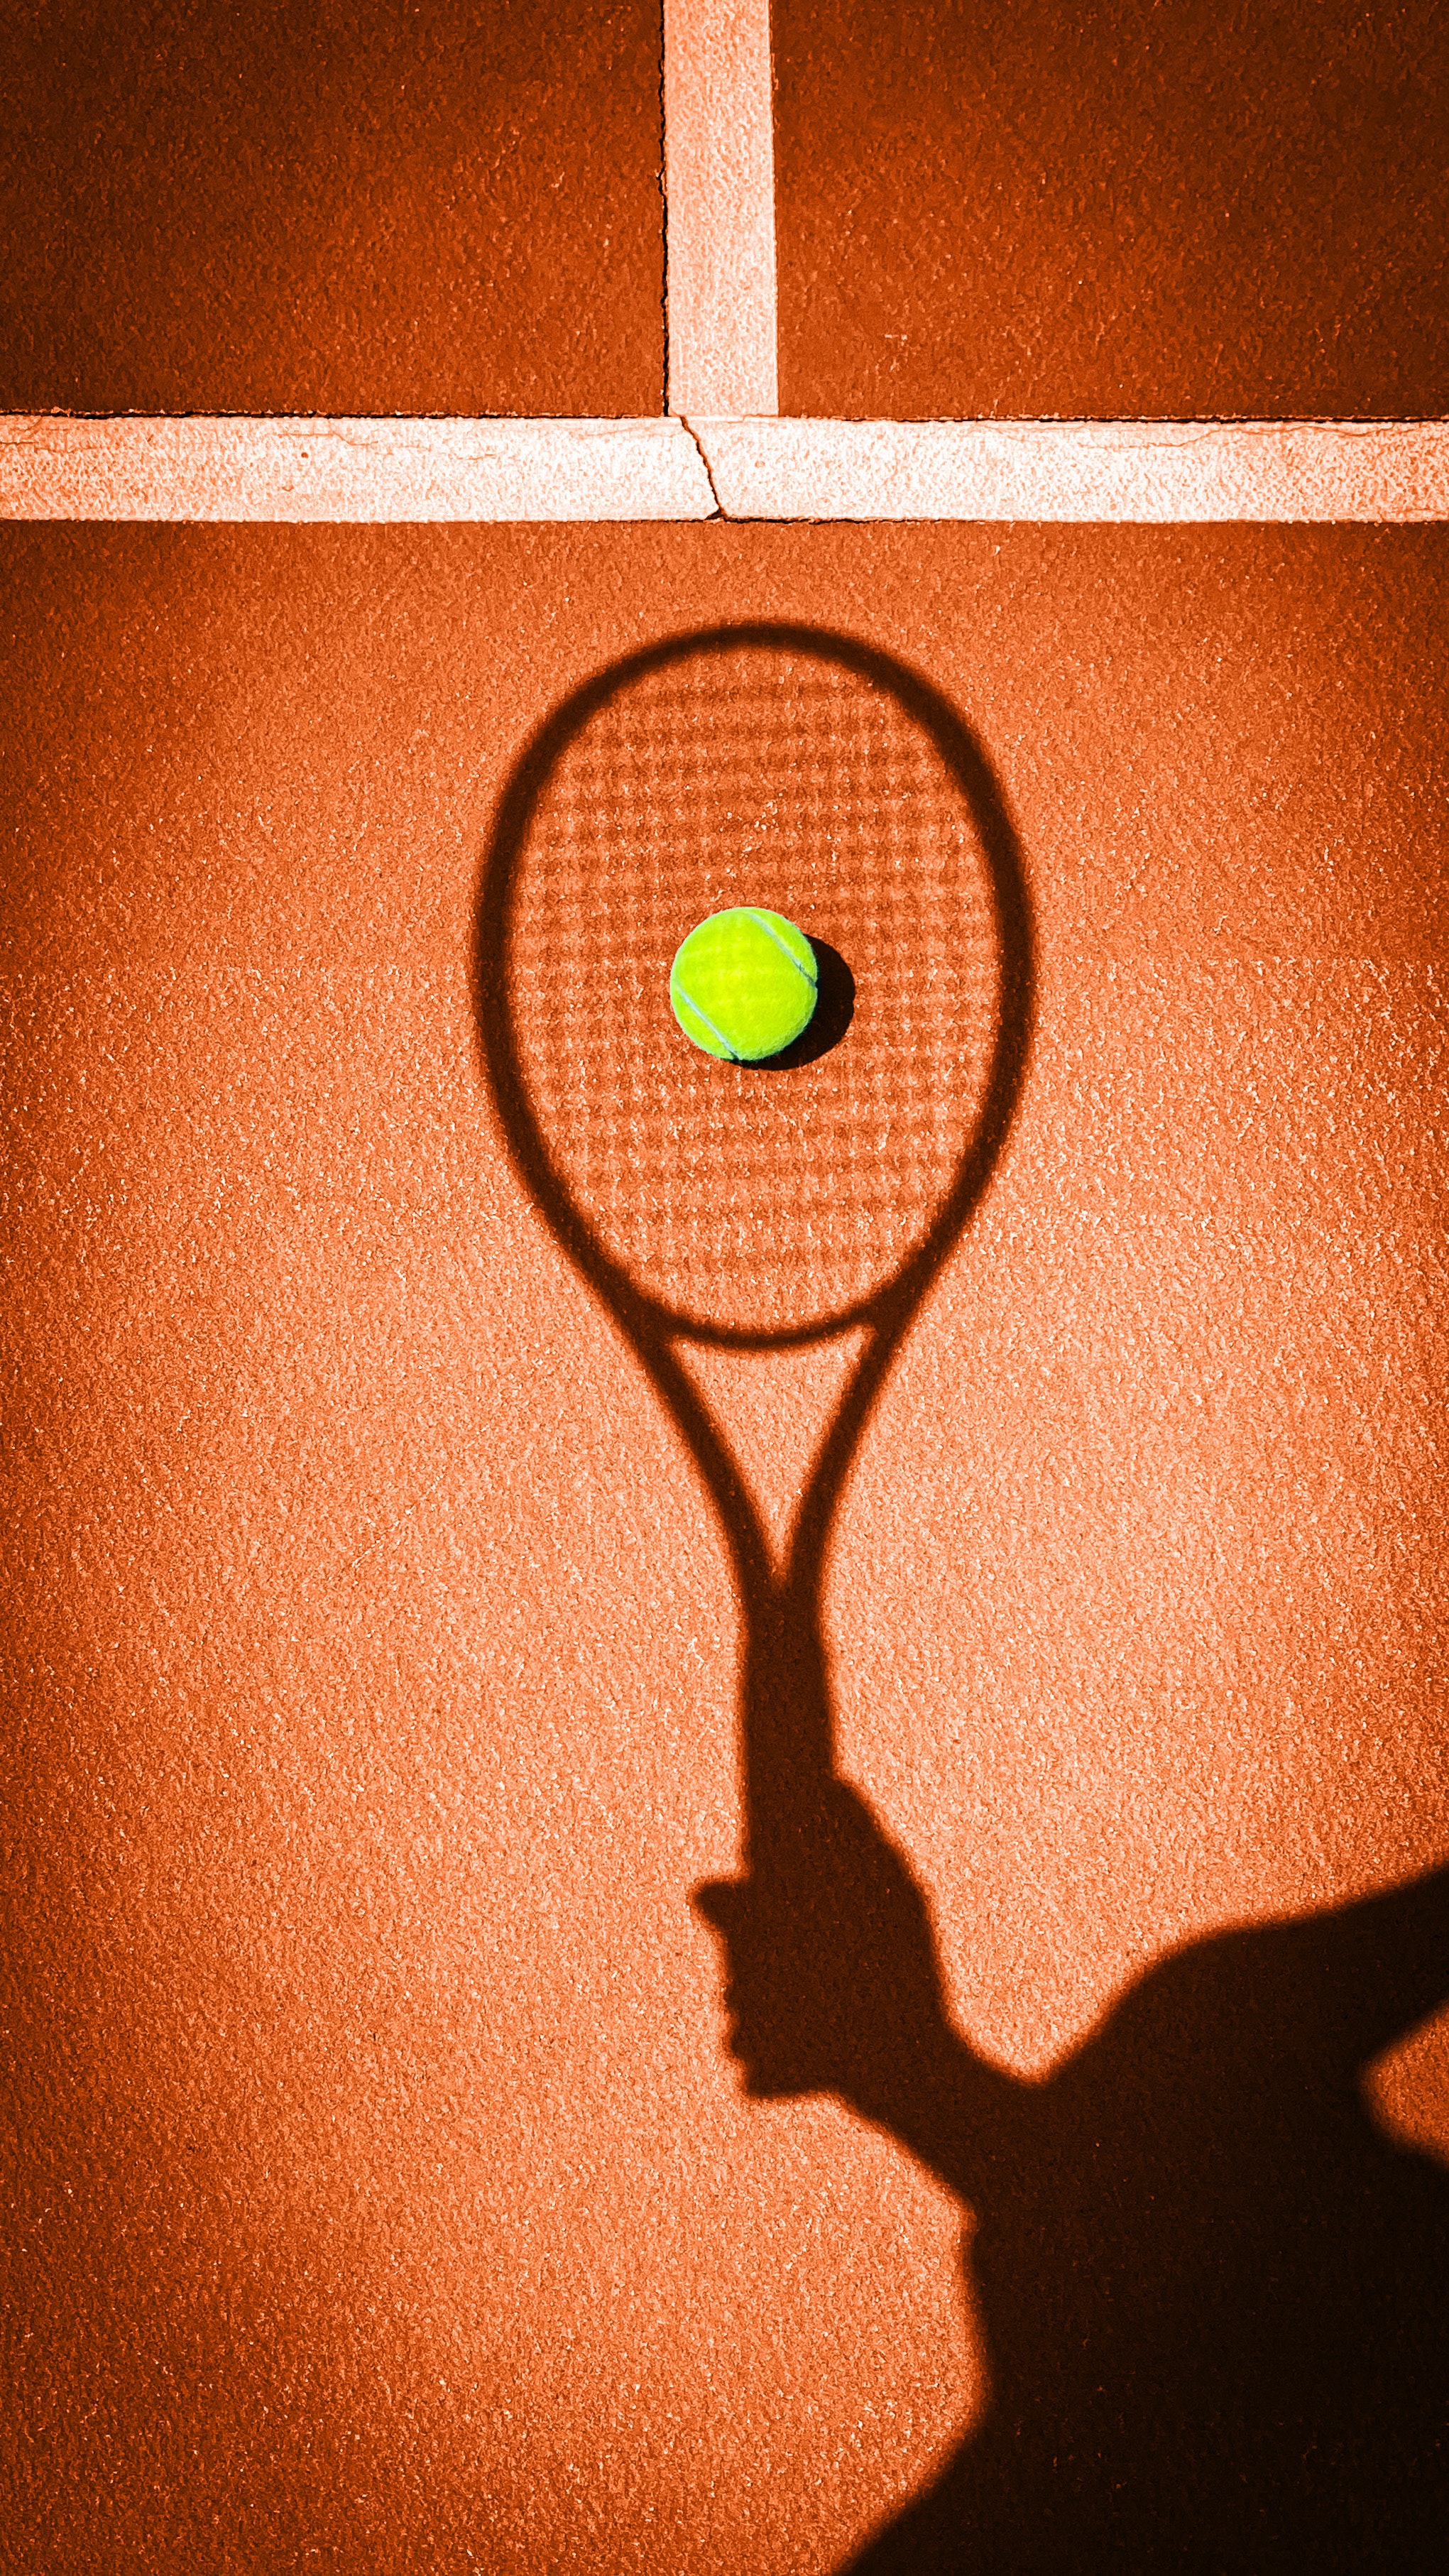
sport, amber, wood, orange, Tints and shades, circle, street light, racket, font, pattern, symmetry, fashion accessory, symbol, racquet sport, peach, rectangle, macro photography, metal, shadow, still life photography, illustration, heat, light fixture, visual arts, number, coquelicot, plant stem, wire